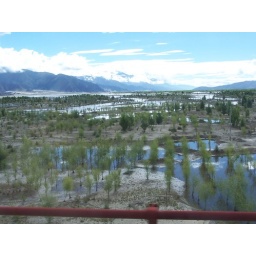
along the river they are planting trees in a very orderly fashion